Kazichene Cove

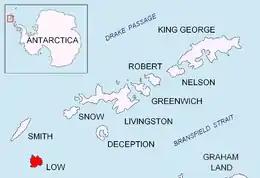
Location of Low Island in the South Shetland Islands.

Kazichene Cove is a 2.2 km wide cove on the southeast side of Osmar Strait indenting for 1.3 km the northwest coast of Low Island in the South Shetland Islands, Antarctica. It is south of Lyutibrod Rocks and Fernandez Point, and north of Solnik Point.